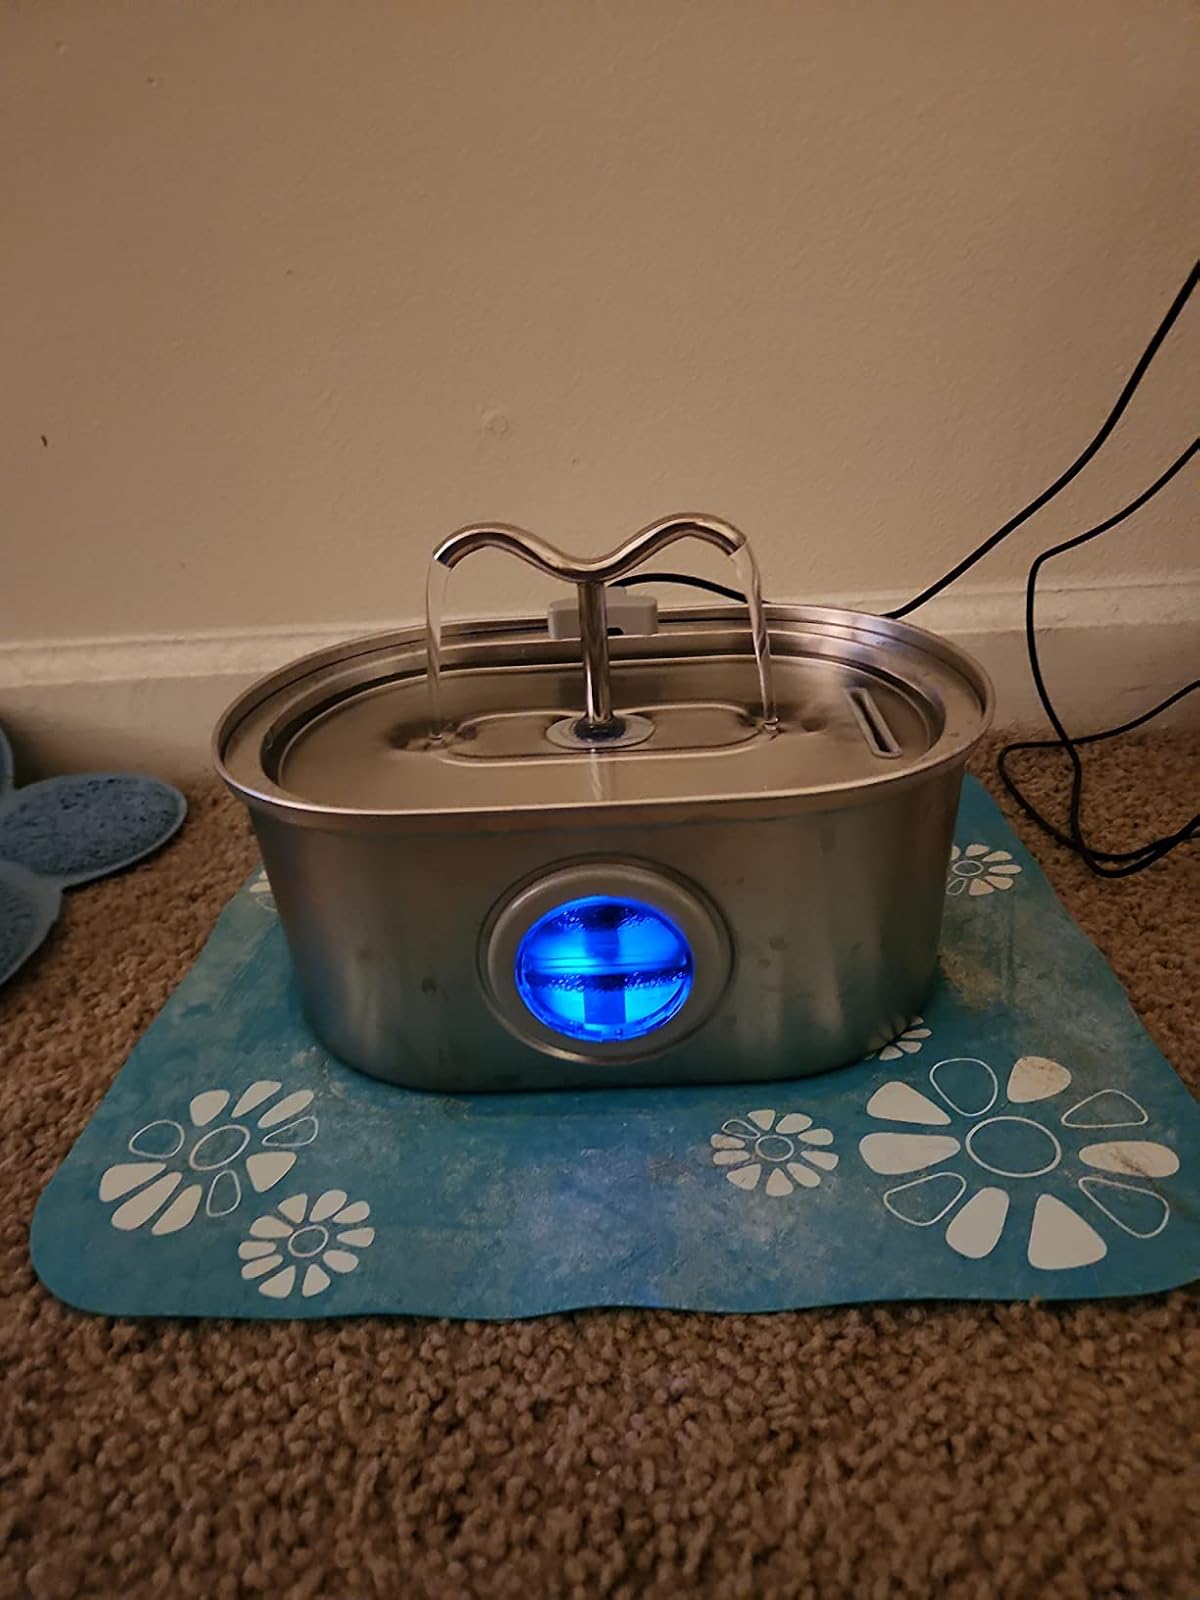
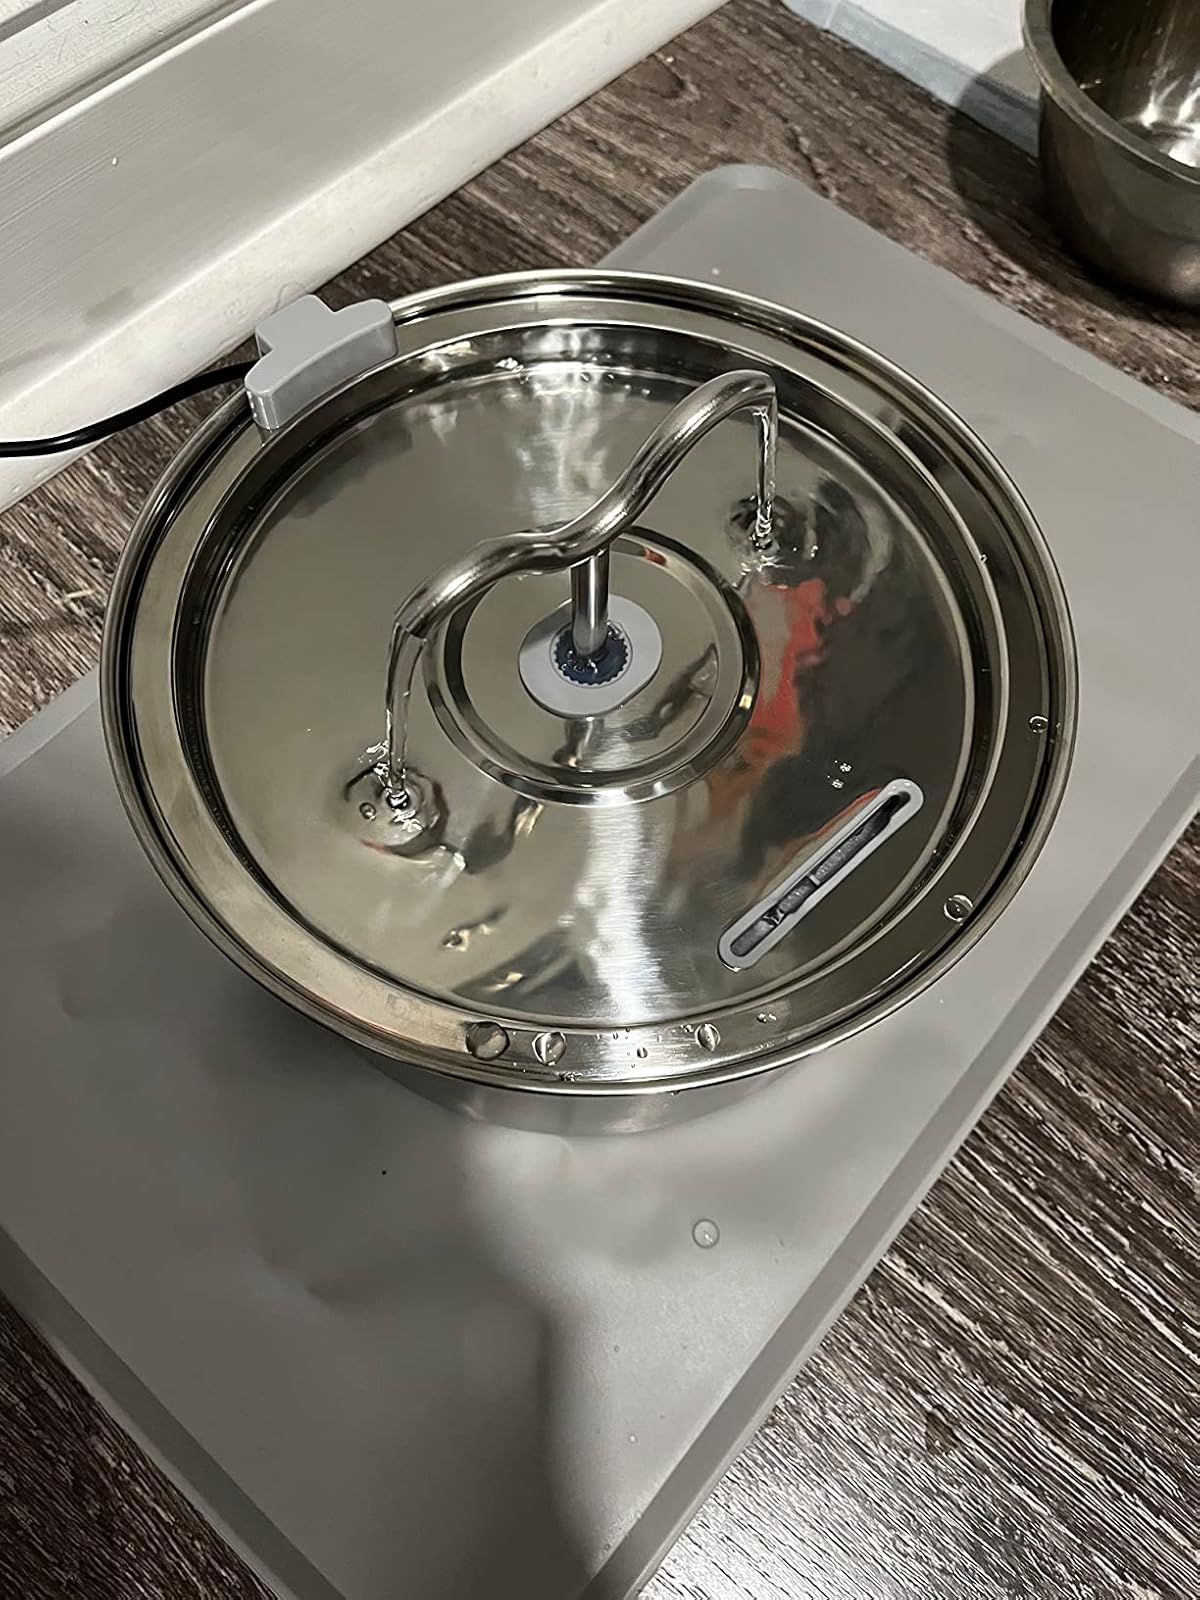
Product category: items_bowl
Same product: no